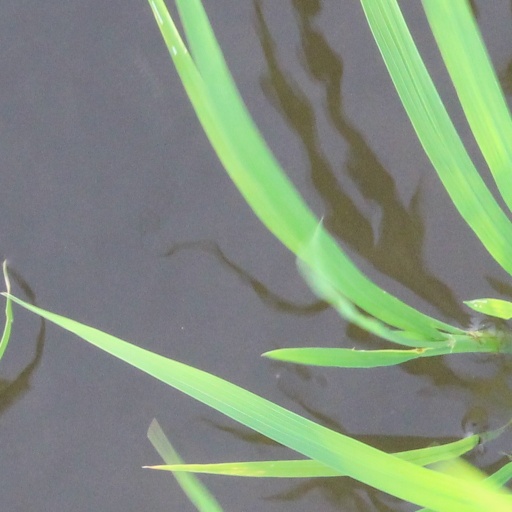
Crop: rice